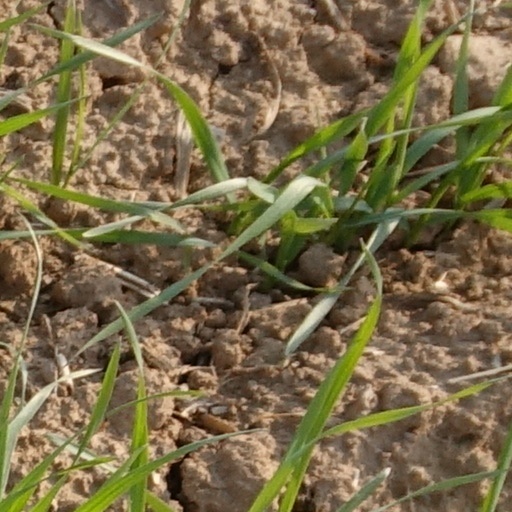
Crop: wheat